SS Admiral Nakhimov

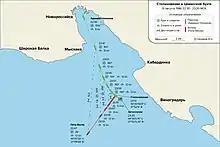
Map of ship movement in the Tsemess Bay on August 31, 1986

Just minutes into the voyage, the ship's pilot noticed that the large bulk carrier "Pyotr Vasev" was on a collision course with "Admiral Nakhimov". "Pyotr Vasev" was a Japanese-built, 18,604-ton freighter recently acquired by the Soviet Union, and was carrying a cargo of barley and oats from Baie-Comeau, Canada. The pilot radioed a warning to "Pyotr Vasev", and the freighter responded, "Don't worry. We will pass clear of each other. We will take care of everything."